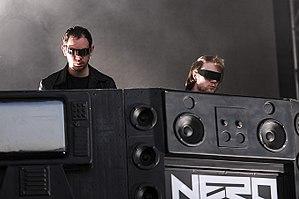
Nero est un groupe de musique électronique originaire de Londres en Angleterre. Il se compose de Daniel Stephens, Joe Ray et Alana Watson.